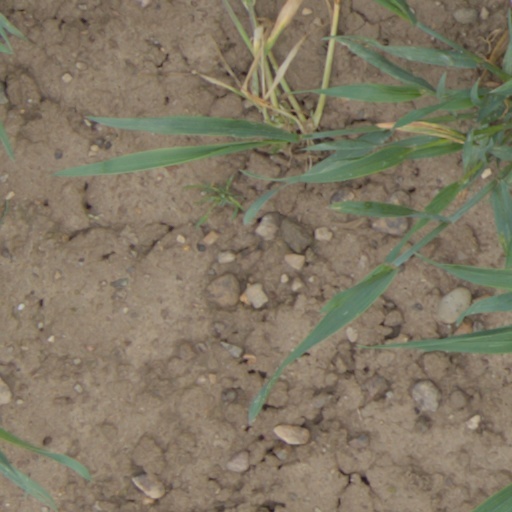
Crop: wheat